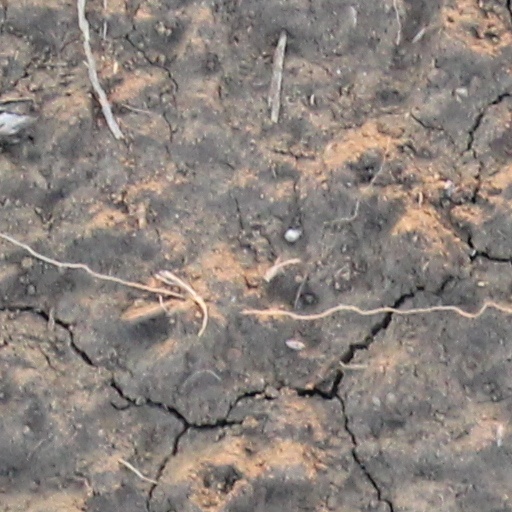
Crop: wheat